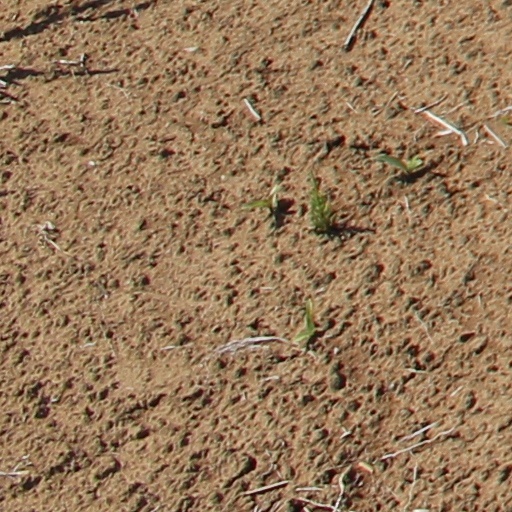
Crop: wheat